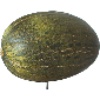
Label: melon_piel_de_sapo